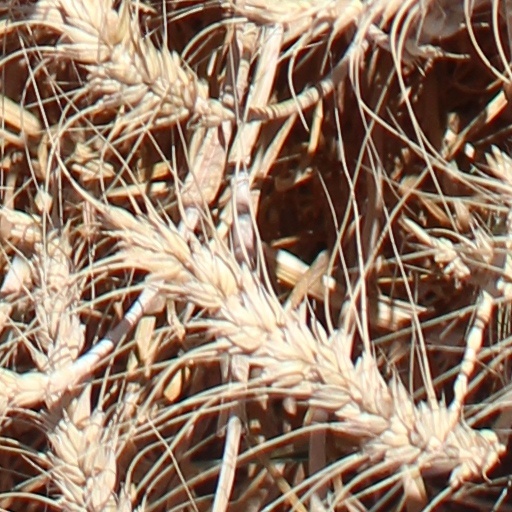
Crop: wheat